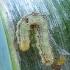
Crop: Onion
Condition: caterpillar-p